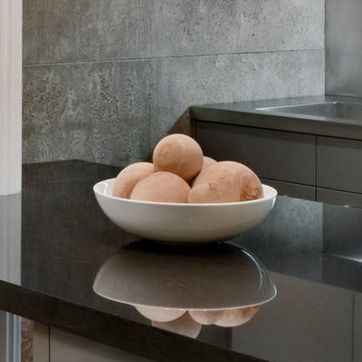
Material: food